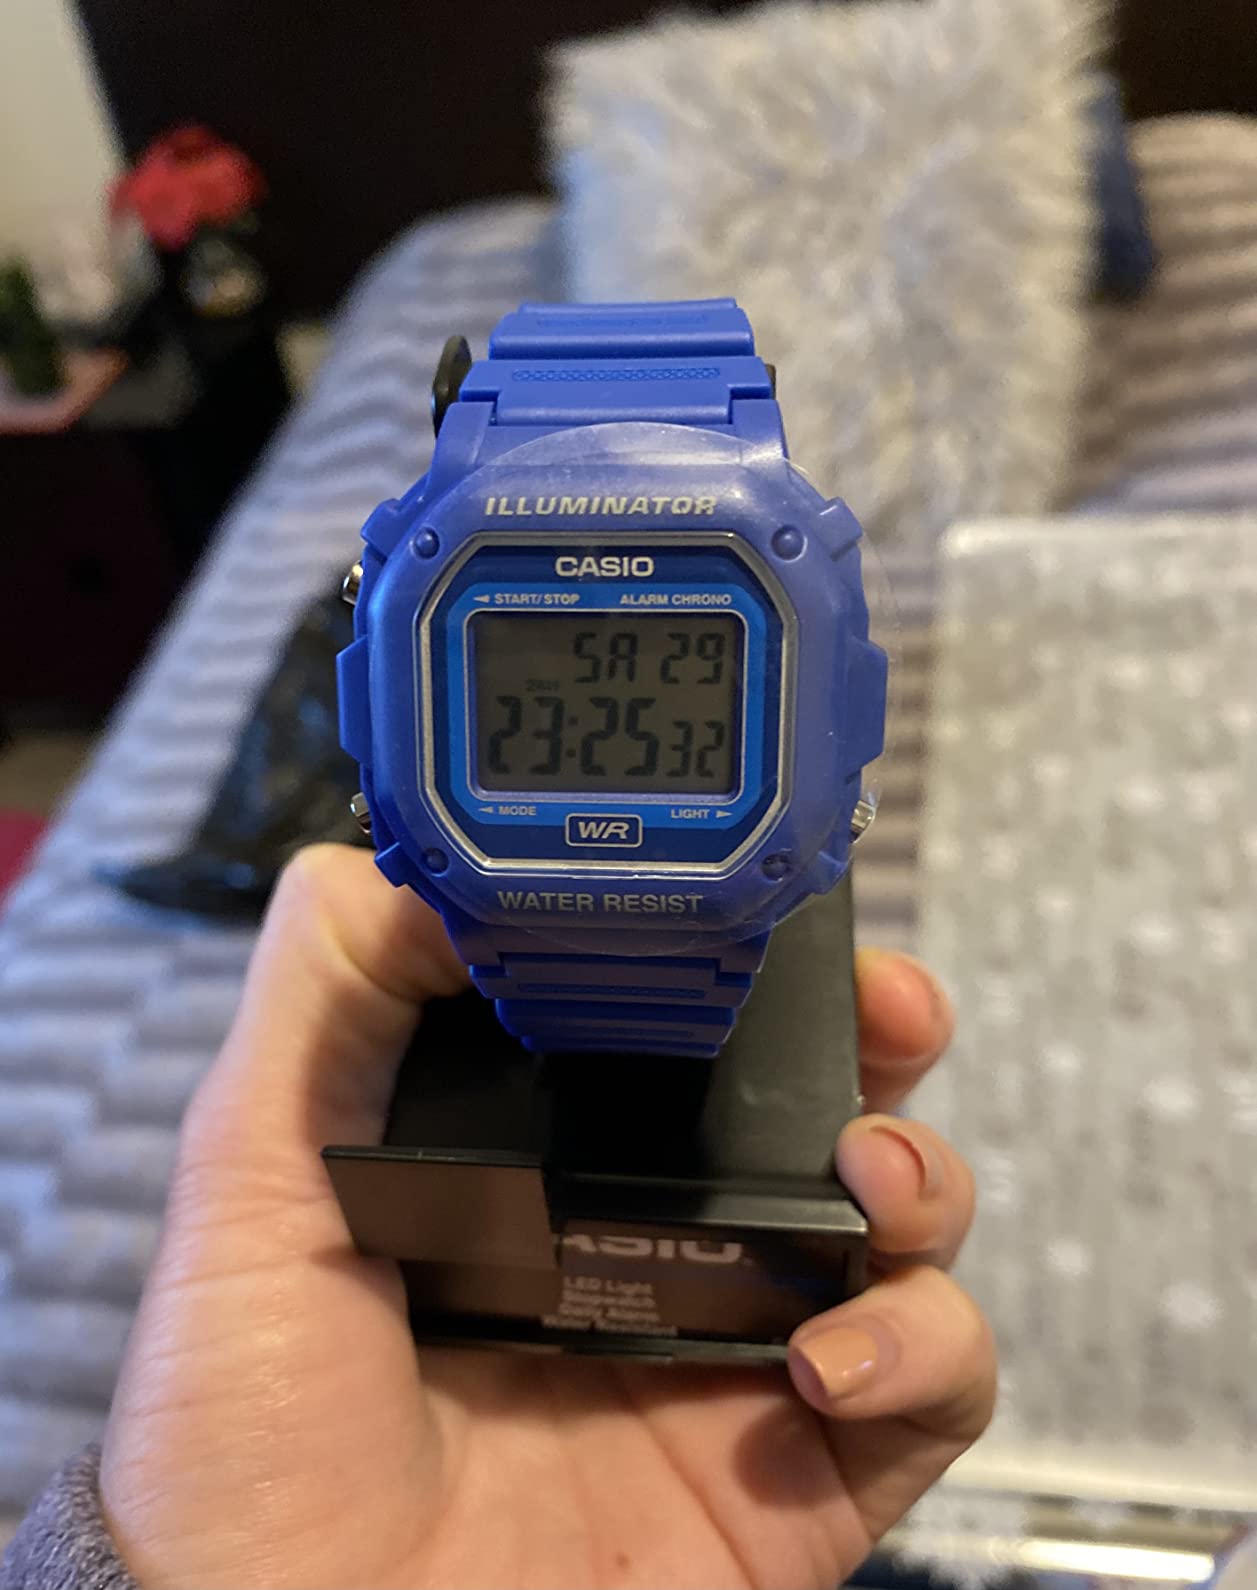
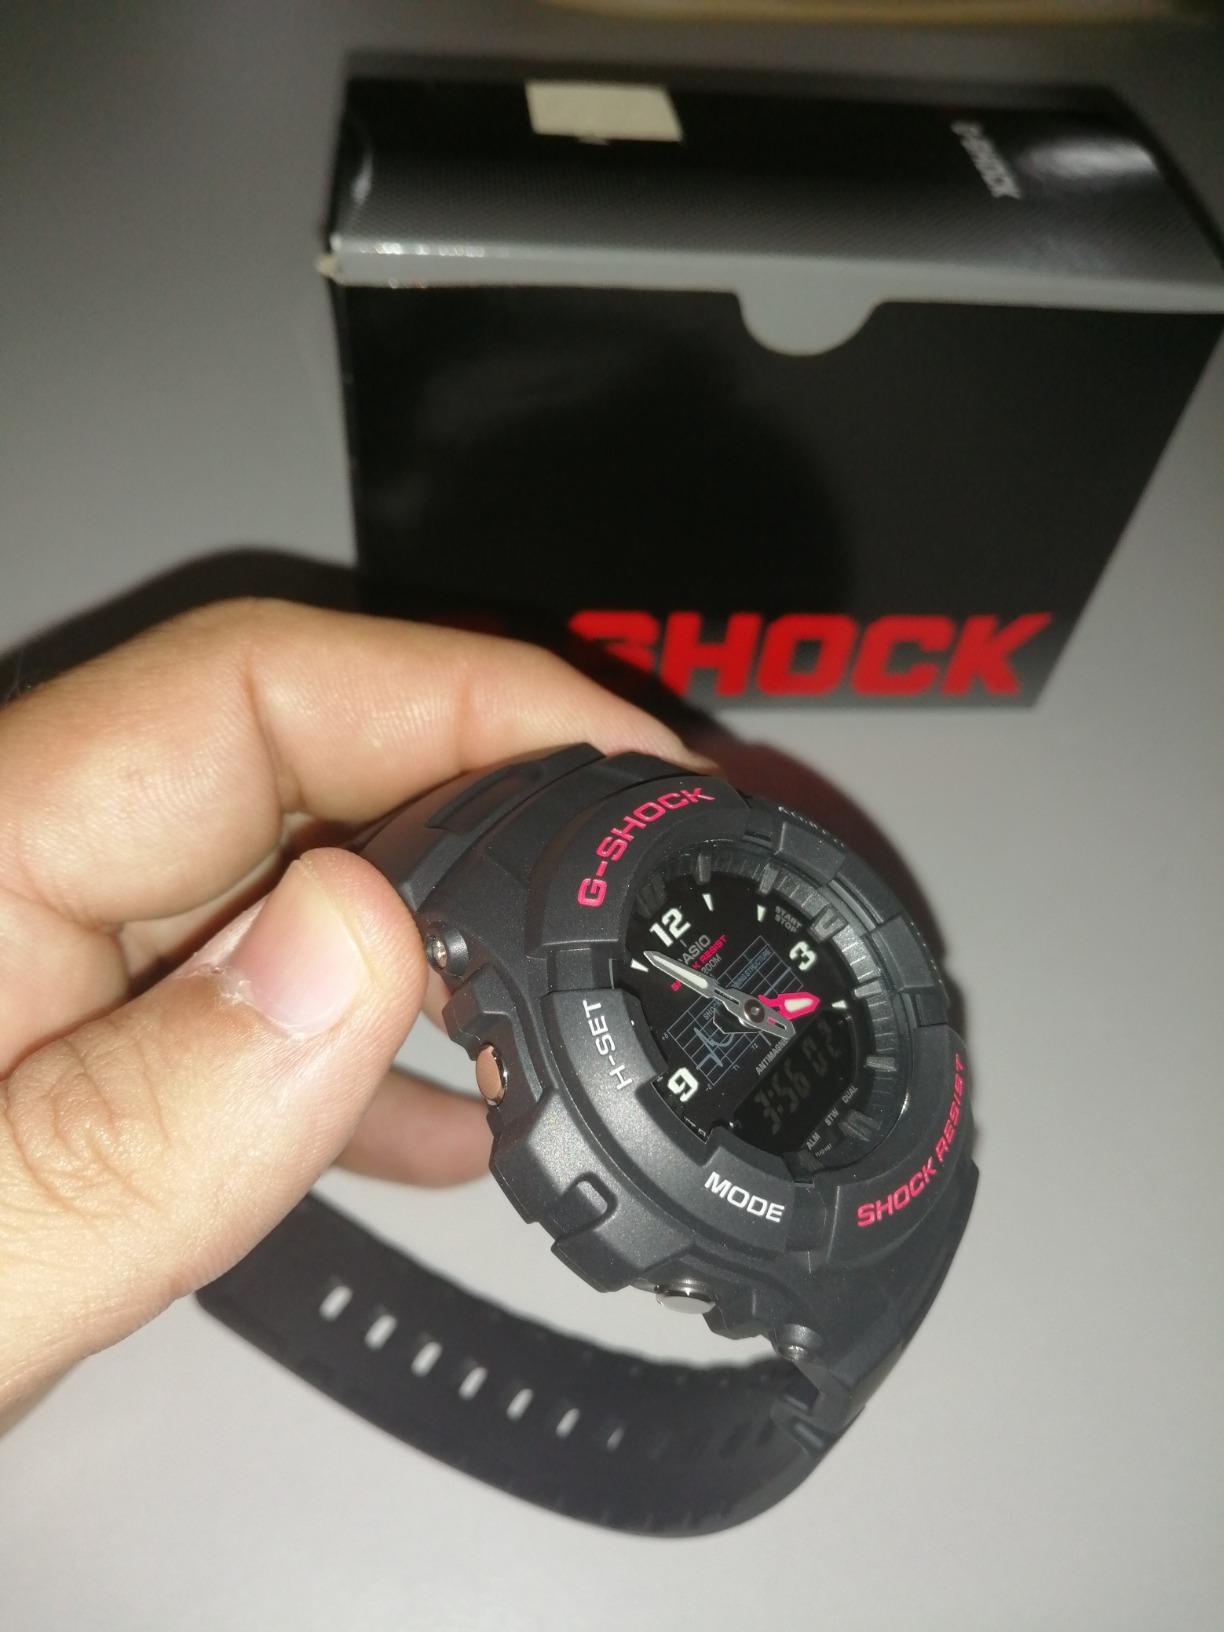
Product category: accessories_watch
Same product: no